Michael Cohen (American musician)

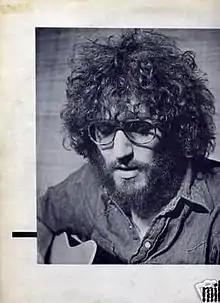
Mike Cohen (1972) LP front cover picture

Michael Cohen (1951November 1997) was an American singer-songwriter from New York City. He released three albums in the 1970s which were among the first to deal with explicitly gay themes. Cohen was licensed as a cab driver in New York City in 1972.